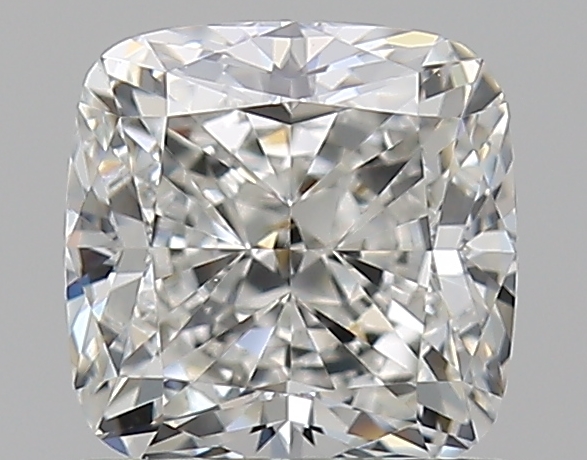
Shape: cushion
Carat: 0.81
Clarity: VS1
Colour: H
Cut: EX
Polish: EX
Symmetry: EX
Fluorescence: N
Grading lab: GIA
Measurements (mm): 5.08 x 5.07 x 3.52